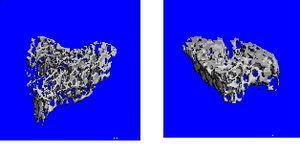
L'adaptation humaine à l'espace est l'ensemble des études et des techniques qui doivent permettre à l'humain de combattre les conséquences négatives de l'absence de pesanteur sur sa physiologie durant ses séjours dans l'espace. Il s'agit d'un axe de recherche important pour les projets de conquête et de colonisation de l'espace, qui imposeront des séjours et des voyages de longue durée dans le milieu spatial. Les recherches actuelles portent sur l'analyse des effets de l'impesanteur sur les cosmonautes ayant séjourné dans l'espace.